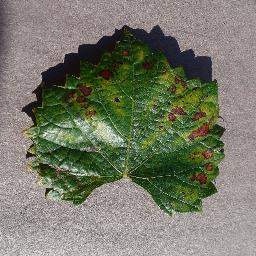
Label: Grape___Esca_(Black_Measles)